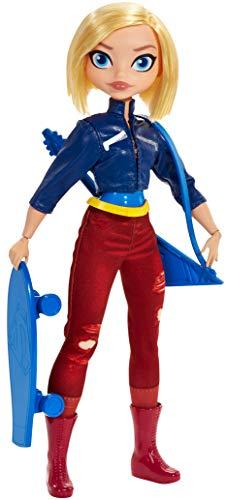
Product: DC Super Hero Girls: Teen to Super Life Supergirl Doll
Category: Toys & Games | Dolls & Accessories | Dolls
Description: Supergirl doll, a.k.a Kara Danvers, comes with two complete looks -transform her from super-teen to Super Hero.
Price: $9.76
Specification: ProductDimensions:12.8x2.5x8inches|ItemWeight:10.6ounces|ShippingWeight:10.6ounces(Viewshippingratesandpolicies)|ASIN:B07NQGCFNS|Itemmodelnumber:GBY53|Manufacturerrecommendedage:6-10years